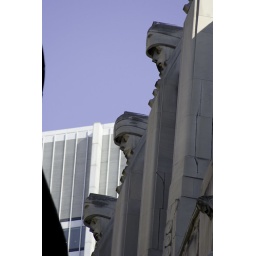
Faces on a building near Wall street